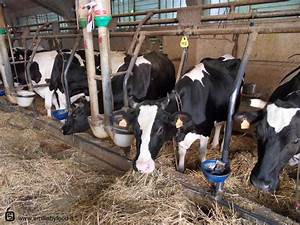
Label: mucca